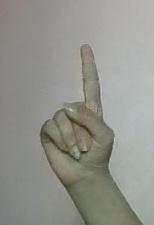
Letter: bb